Charles Swinnerton Heap

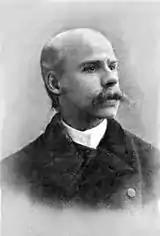
Charles Swinnerton Heap

Charles Swinnerton Heap (10 April 1847 – 11 June 1900) was an English organist, pianist, composer and conductor.